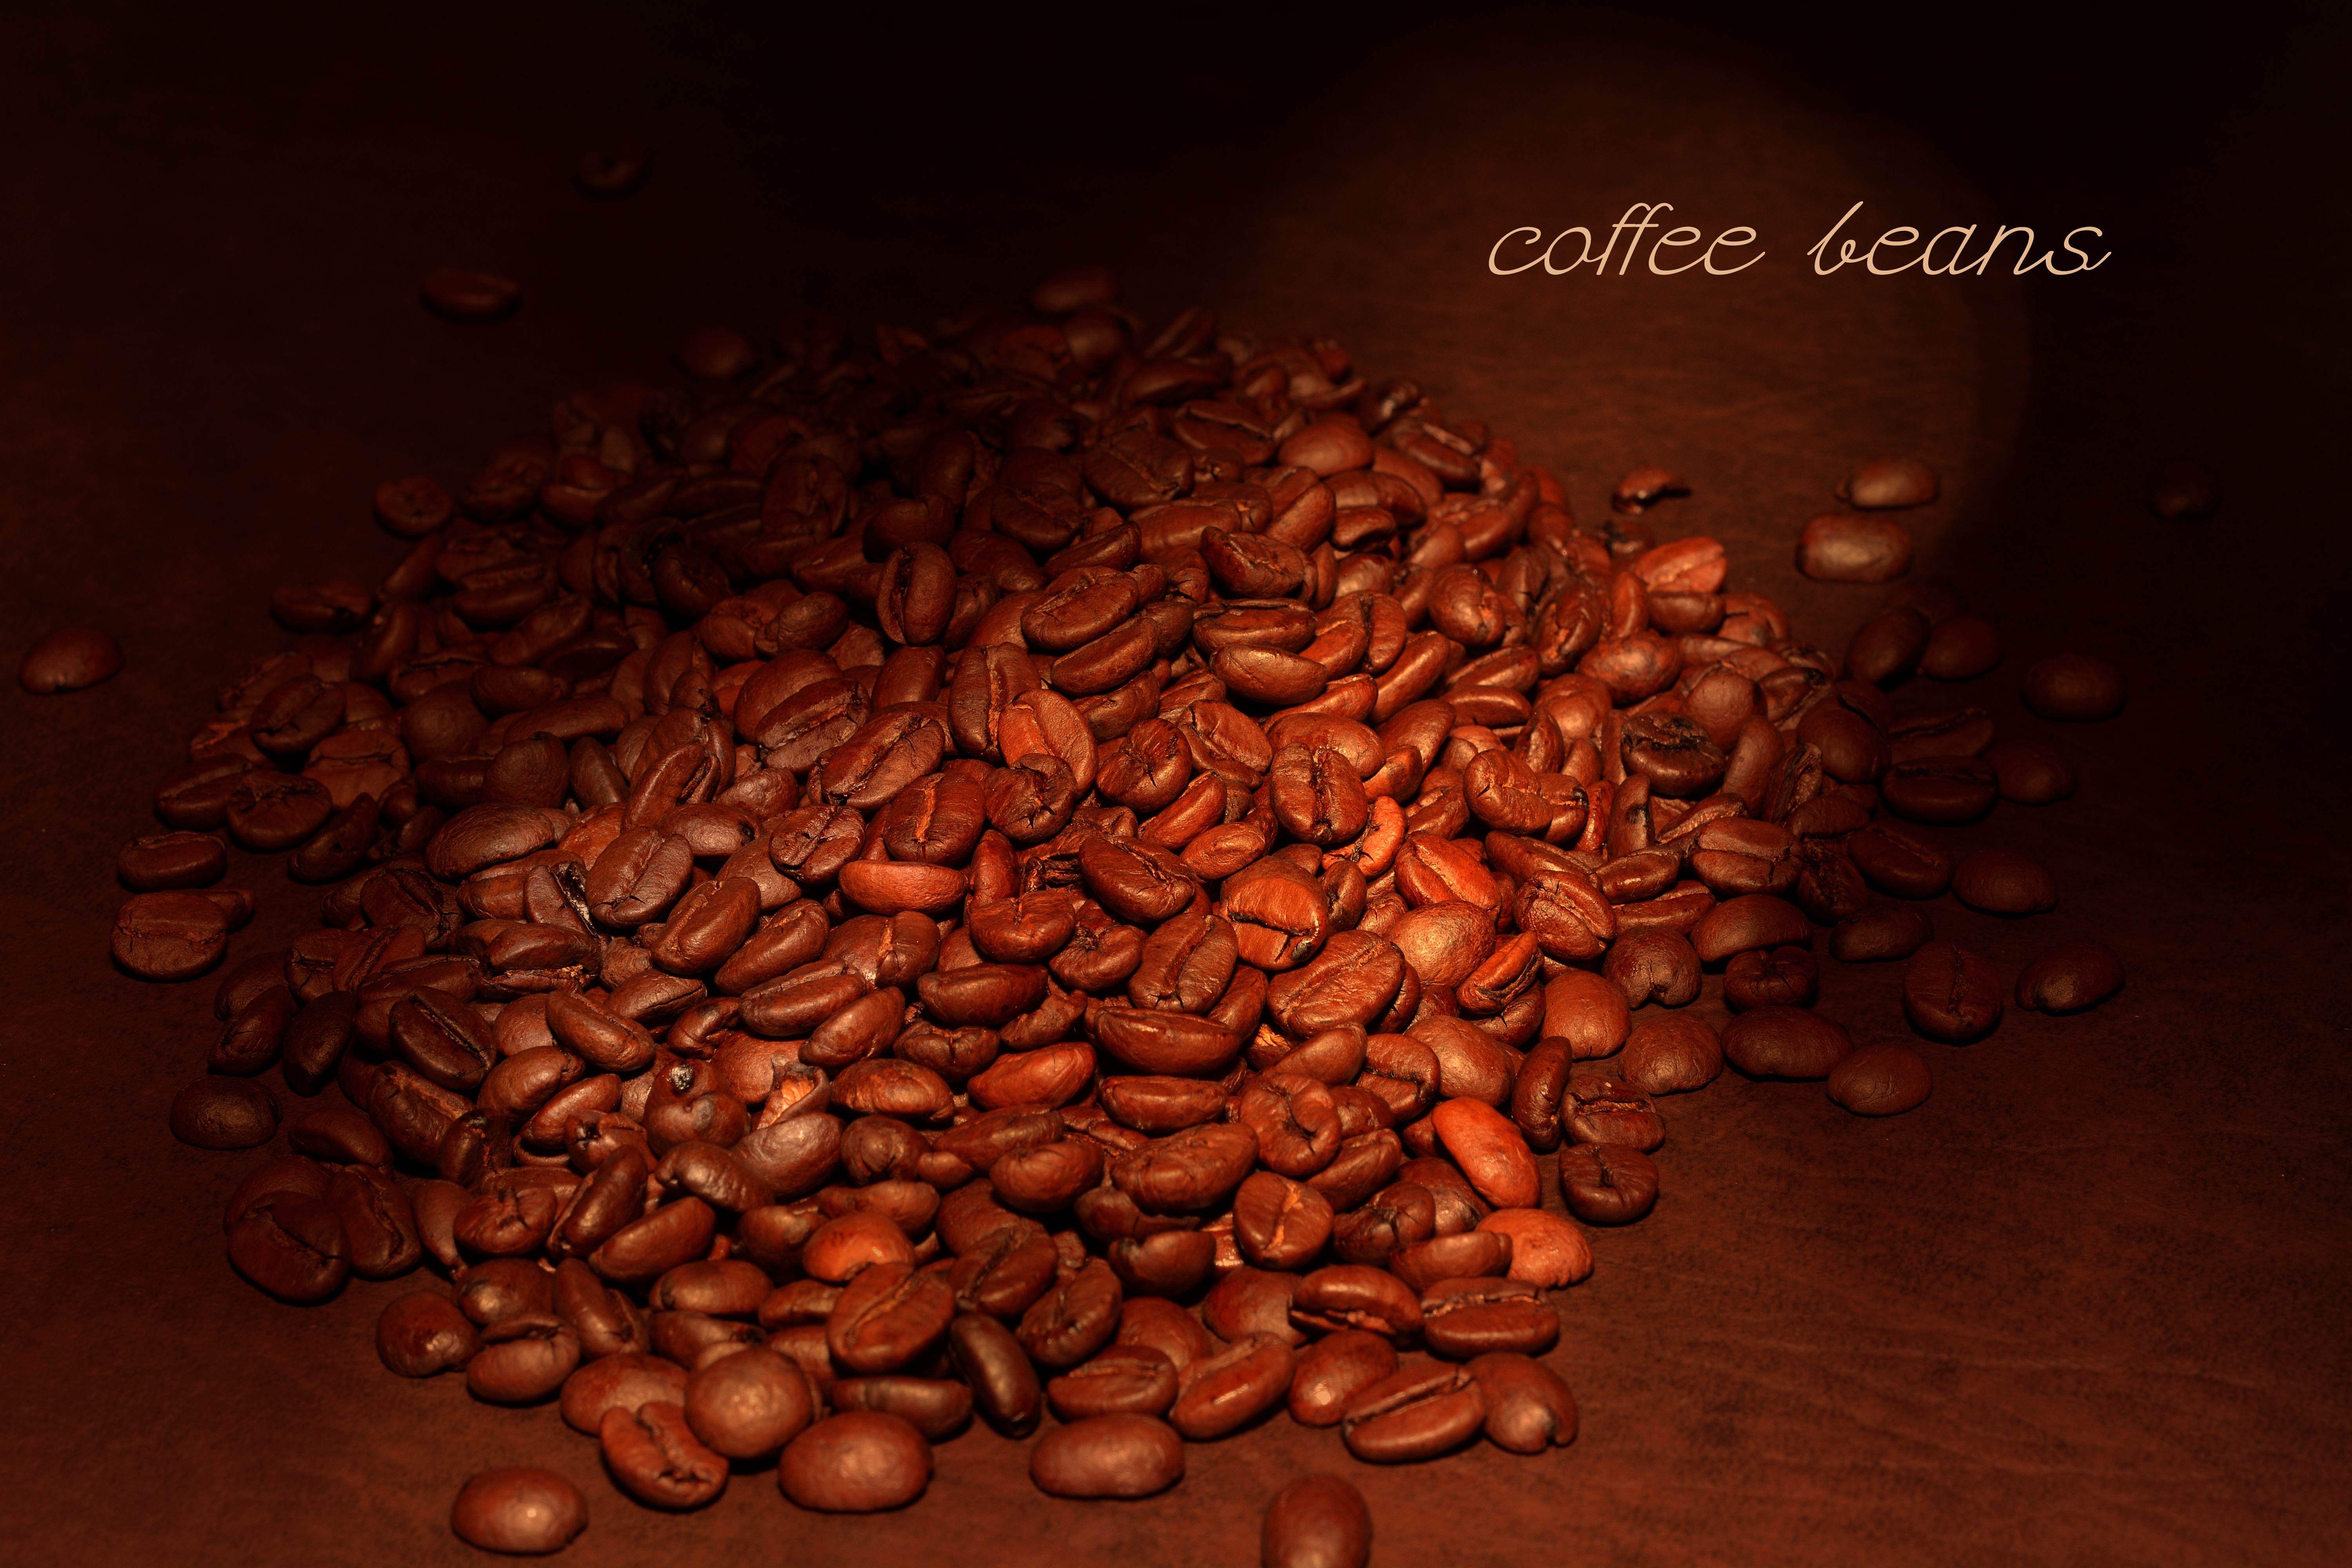
coffee, food, produce, soil, drink, caffeine, aromatic, macro photography, roasted, coffee beans